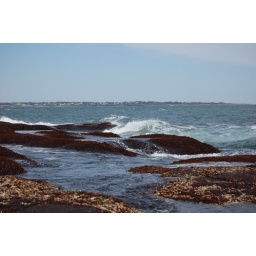
The tide was lower than I had ever seen it before. These rocks are normally way under water